Chain boat navigation on the Neckar

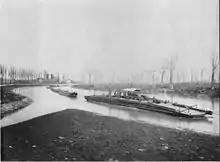
Chain tug with barges on the Neckar near Heilbronn, before 1885

Chain boat navigation on the Neckar was a special type of tugboat navigation in which chain steamers with several towed barges pulled along a chain laid in the river. It was used from 1878 between Mannheim and Heilbronn and from 1884 as far as Lauffen. Chain shipping considerably reduced the transport costs for skippers compared to the hitherto customary towage by horse, and made ship transport competitive with the railway once again. The progressive canalisation of the Neckar and the barrages required for this made chain towing more difficult and uneconomical. It was increasingly replaced by tugs with propellers, and was discontinued in 1935 with the complete expansion of the Neckar.